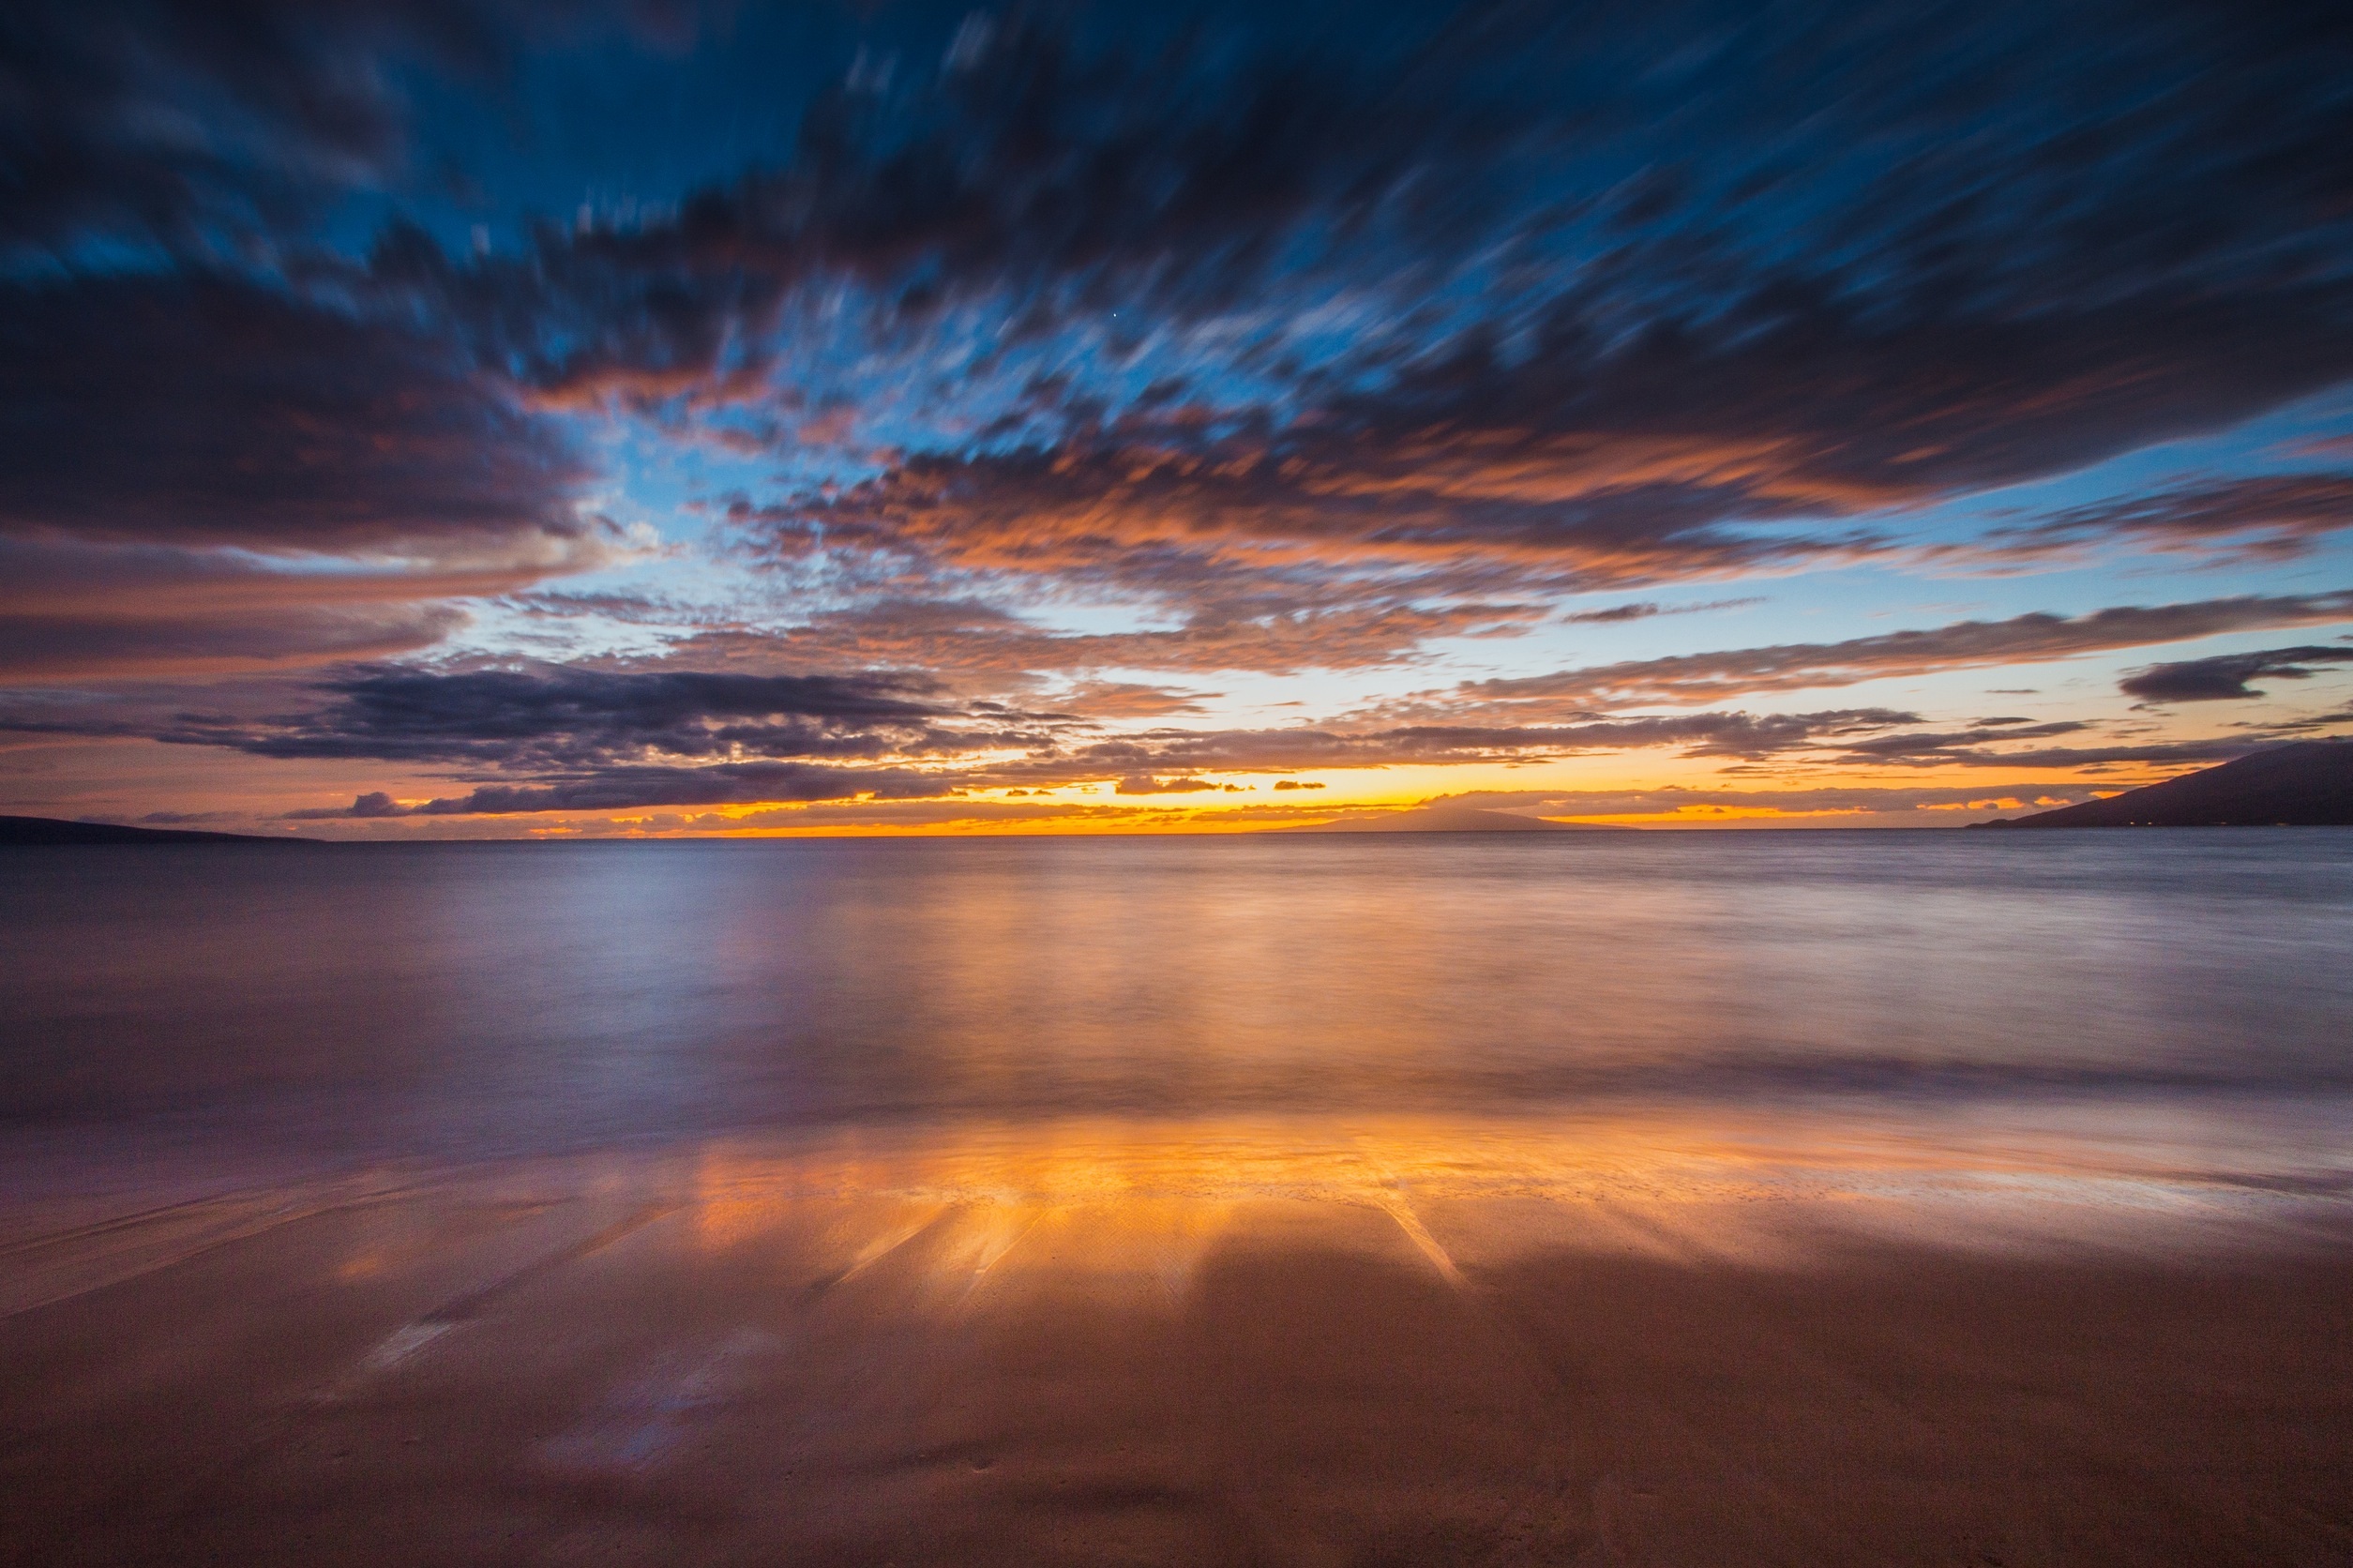
beach, sea, coast, water, ocean, horizon, cloud, sky, sunrise, sunset, sunlight, morning, shore, dawn, atmosphere, dusk, evening, reflection, tranquil, peaceful, scenery, calm, colors, reflections, beautiful, afterglow, red sky at morning